History of the Jews in Germany

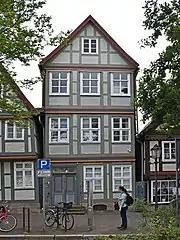
The synagogue in Celle was built in 1740 and is still in use.

Abraham Geiger and Samuel Holdheim were two founders of the conservative movement in modern Judaism who accepted the modern spirit of liberalism. Samson Raphael Hirsch defended traditional customs, denying the modern "spirit". Neither of these beliefs was followed by the faithful Jews. Zecharias Frankel created a moderate reform movement in assurance with German communities. Public worships were reorganized, reduction of medieval additions to the prayer, congregational singing was introduced, and regular sermons required scientifically trained rabbis. Religious schools were enforced by the state due to a want for the addition of religious structure to secular education of Jewish children. Pulpit oratory started to thrive mainly due to German preachers, such as M. Sachs and M. Joel. Synagogal music was accepted with the help of Louis Lewandowski. Part of the evolution of the Jewish community was the cultivation of Jewish literature and associations created with teachers, rabbis, and leaders of congregations.